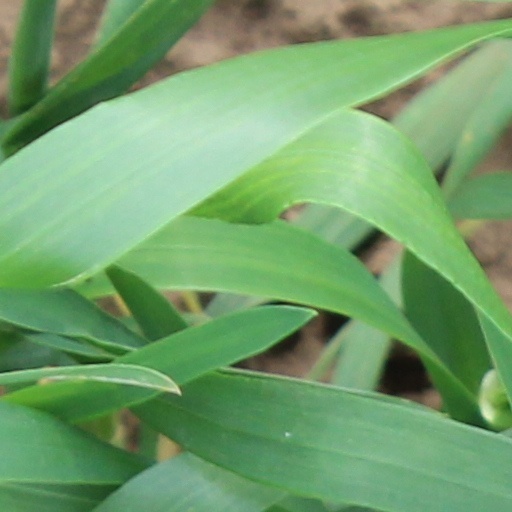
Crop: wheat